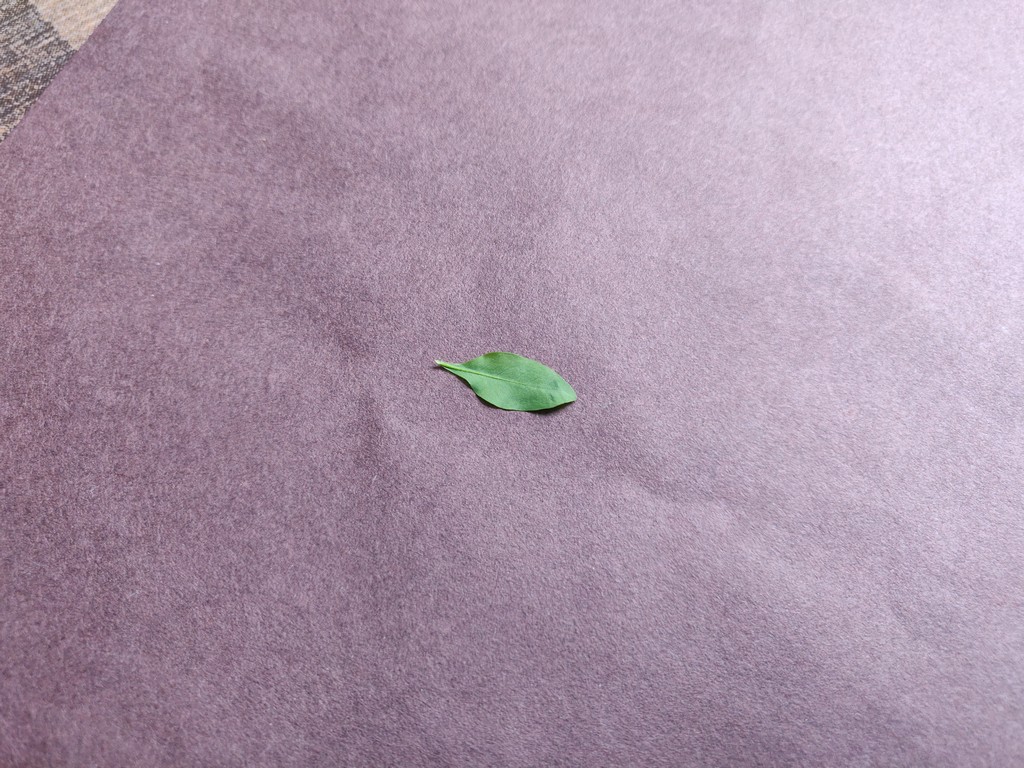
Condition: Healthy
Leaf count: single
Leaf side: back